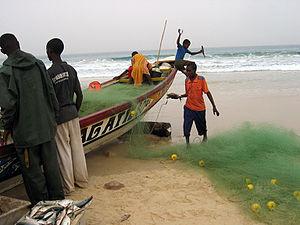
Lompoul-sur-Mer est une localité de l'ouest du Sénégal, située sur la Grande-Côte, entre Mboro et Gandiol.